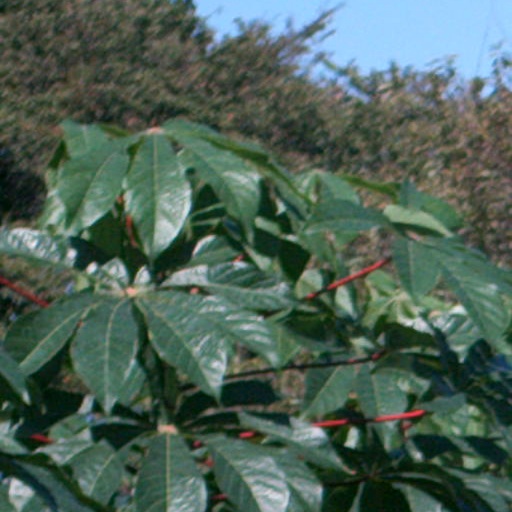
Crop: cassava